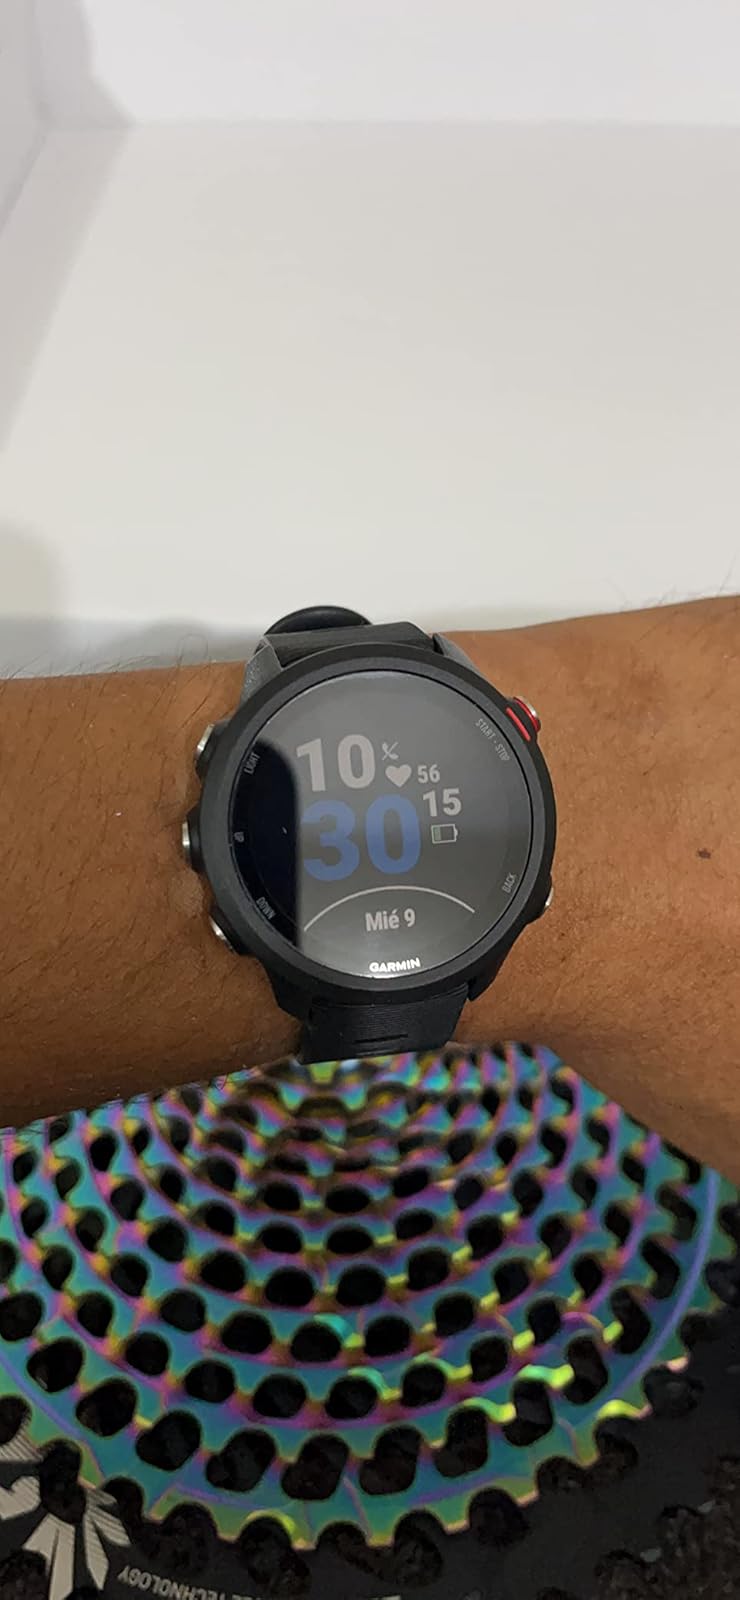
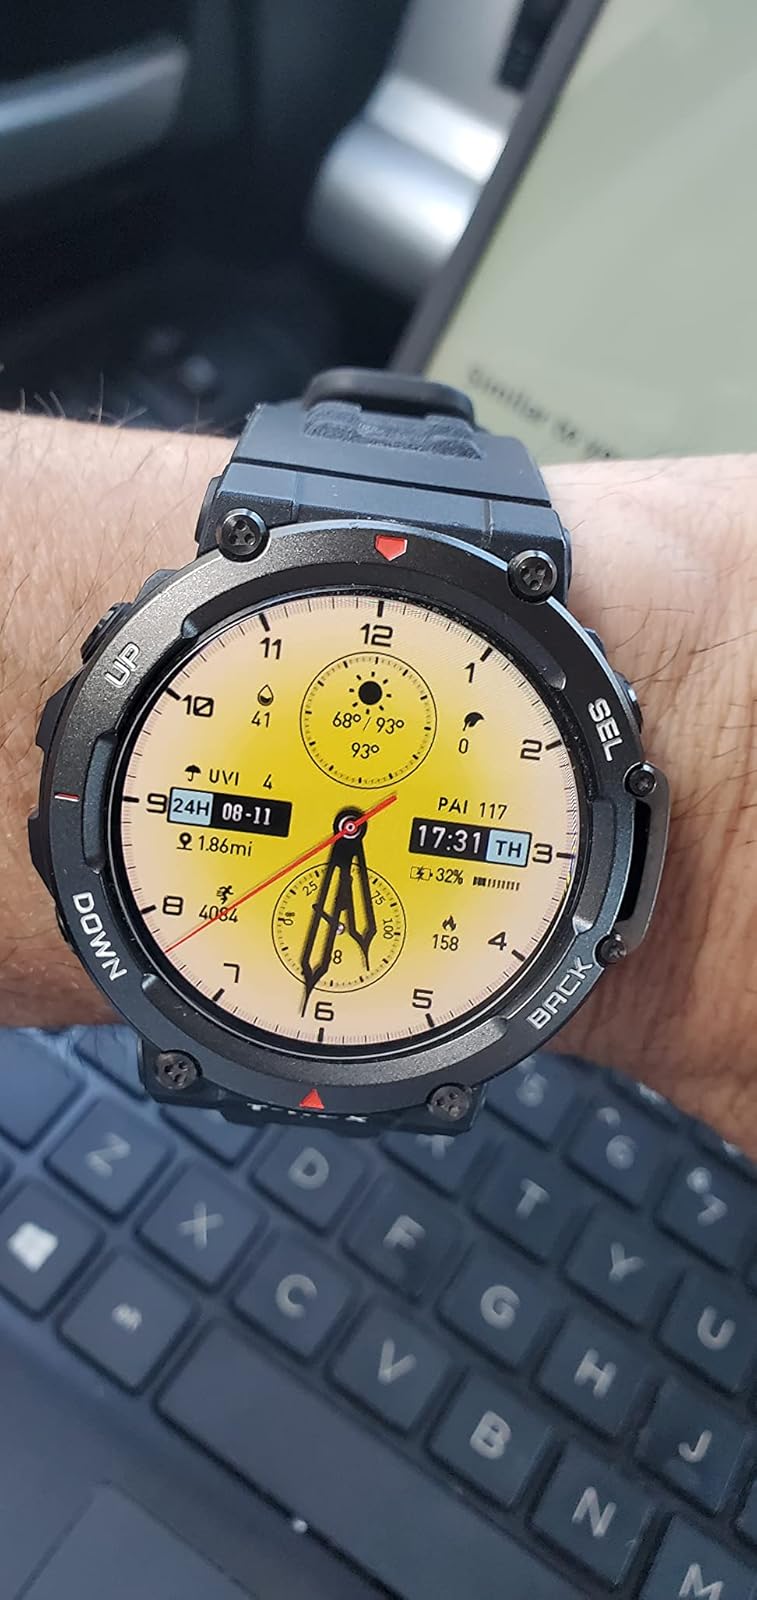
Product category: smartwatch
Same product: no